Geology of Norway

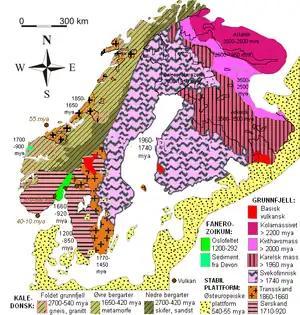
Geological map of Fennoscandia

The geology of Norway encompasses the history of Earth that can be interpreted by rock types found in Norway, and the associated sedimentological history of soils and rock types.